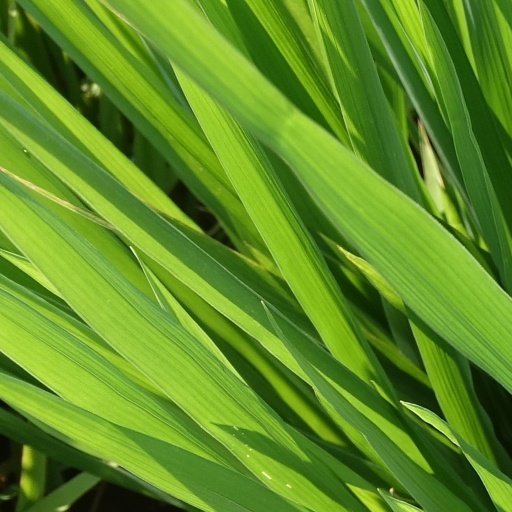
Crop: rice